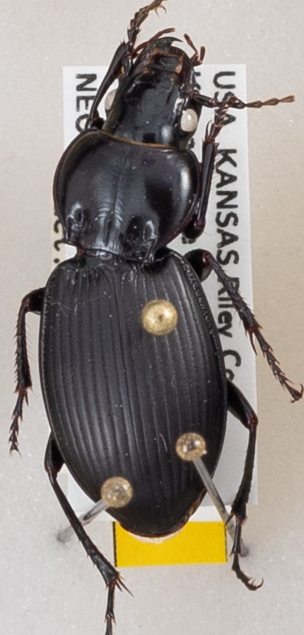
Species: Cyclotrachelus sodalis colossus
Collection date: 2020-06-29
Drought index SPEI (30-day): -0.638
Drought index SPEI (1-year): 0.748
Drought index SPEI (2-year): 2.01